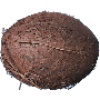
Label: cocos